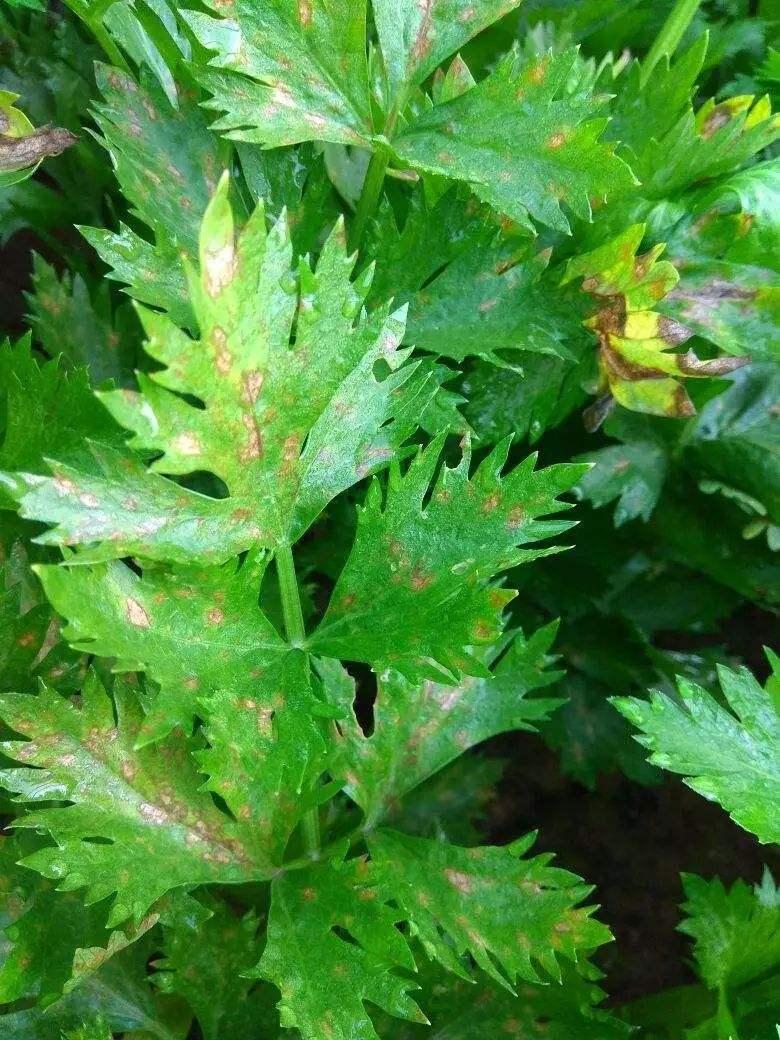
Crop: unknown
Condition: celery_early_blight